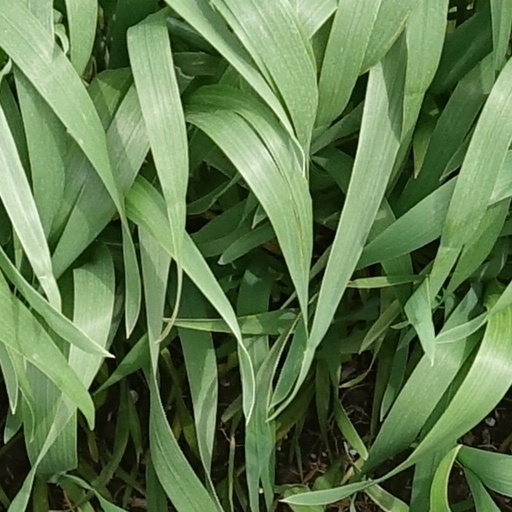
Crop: wheat